Martin Heidegger and Nazism

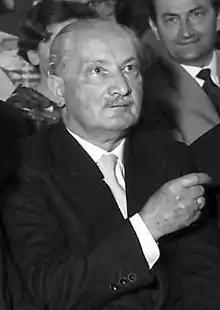
Martin Heidegger

Philosopher Martin Heidegger (26 September 1889 – 26 May 1976) joined the Nazi Party (NSDAP) on May 1, 1933, ten days after being elected Rector of the University of Freiburg. A year later, in April 1934, he resigned the Rectorship and stopped taking part in Nazi Party meetings, but remained a member of the Nazi Party until its dismantling at the end of World War II. The denazification hearings immediately after World War II led to Heidegger's dismissal from Freiburg, banning him from teaching. In 1949, after several years of investigation, the French military finally classified Heidegger as a "Mitläufer" or "fellow traveller." The teaching ban was lifted in 1951, and Heidegger was granted "emeritus" status in 1953, but he was never allowed to resume his philosophy chairmanship.